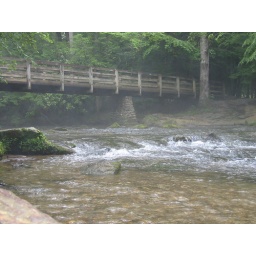
bridge over troubled water at Cade's Cove